Liberal Democrats (UK)

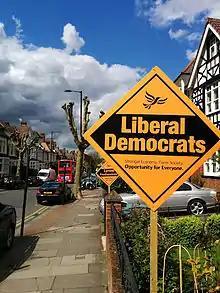
Liberal Democrats campaigning stakeboards in Hornsey and Wood Green in 2015

The 1999 membership survey found that most favoured free markets and individual responsibility; they were nevertheless split on whether or not they regarded private enterprise as the best way to solve economic problems. Most were against either further privatisation or further nationalisation, although they were overwhelmingly favourable to increasing taxation and government spending. The membership was also heavily against additional restrictions on trade unions.